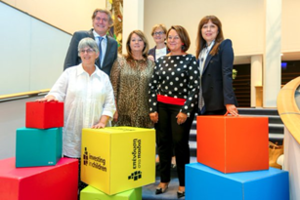
Antonio López-Istúriz White, né le 1ᵉʳ avril 1970 à Pampelune, est un homme politique espagnol, membre du Parti populaire, et député européen depuis 2004 dans les rangs du groupe du Parti populaire européen. Il est secrétaire général du Parti populaire européen depuis mars 2002.